College of Fine Arts, Thrissur

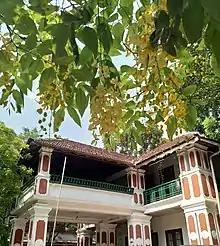
The Heritage Building

Government College of Fine Arts, Thrissur is located in the heart of the city of Thrissur in Kerala state of India.